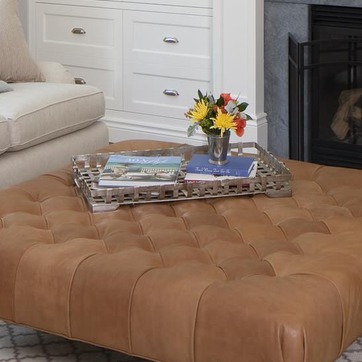
Material: paper